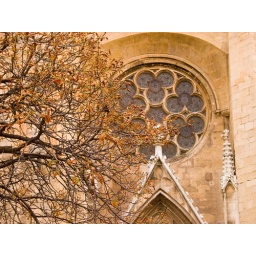
Signs of autumn surround an ornate church window on the Eglise St-Jean de Malte cathedral in Aix-en-Provence, France.